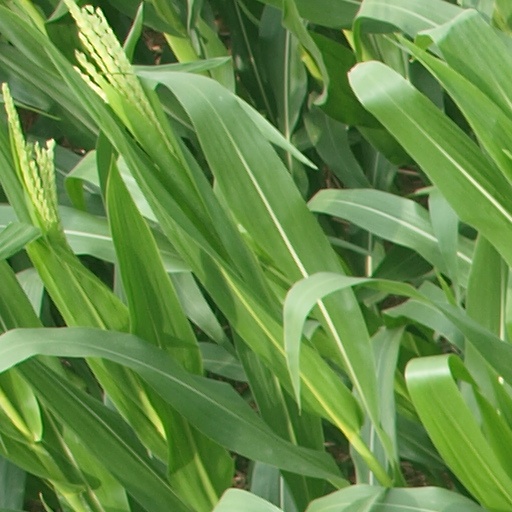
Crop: maize; corn